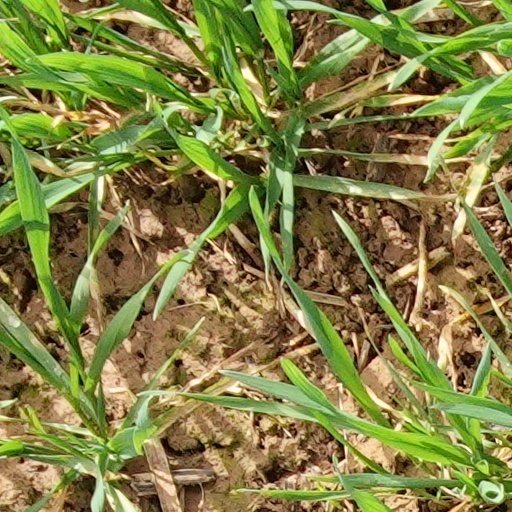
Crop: wheat